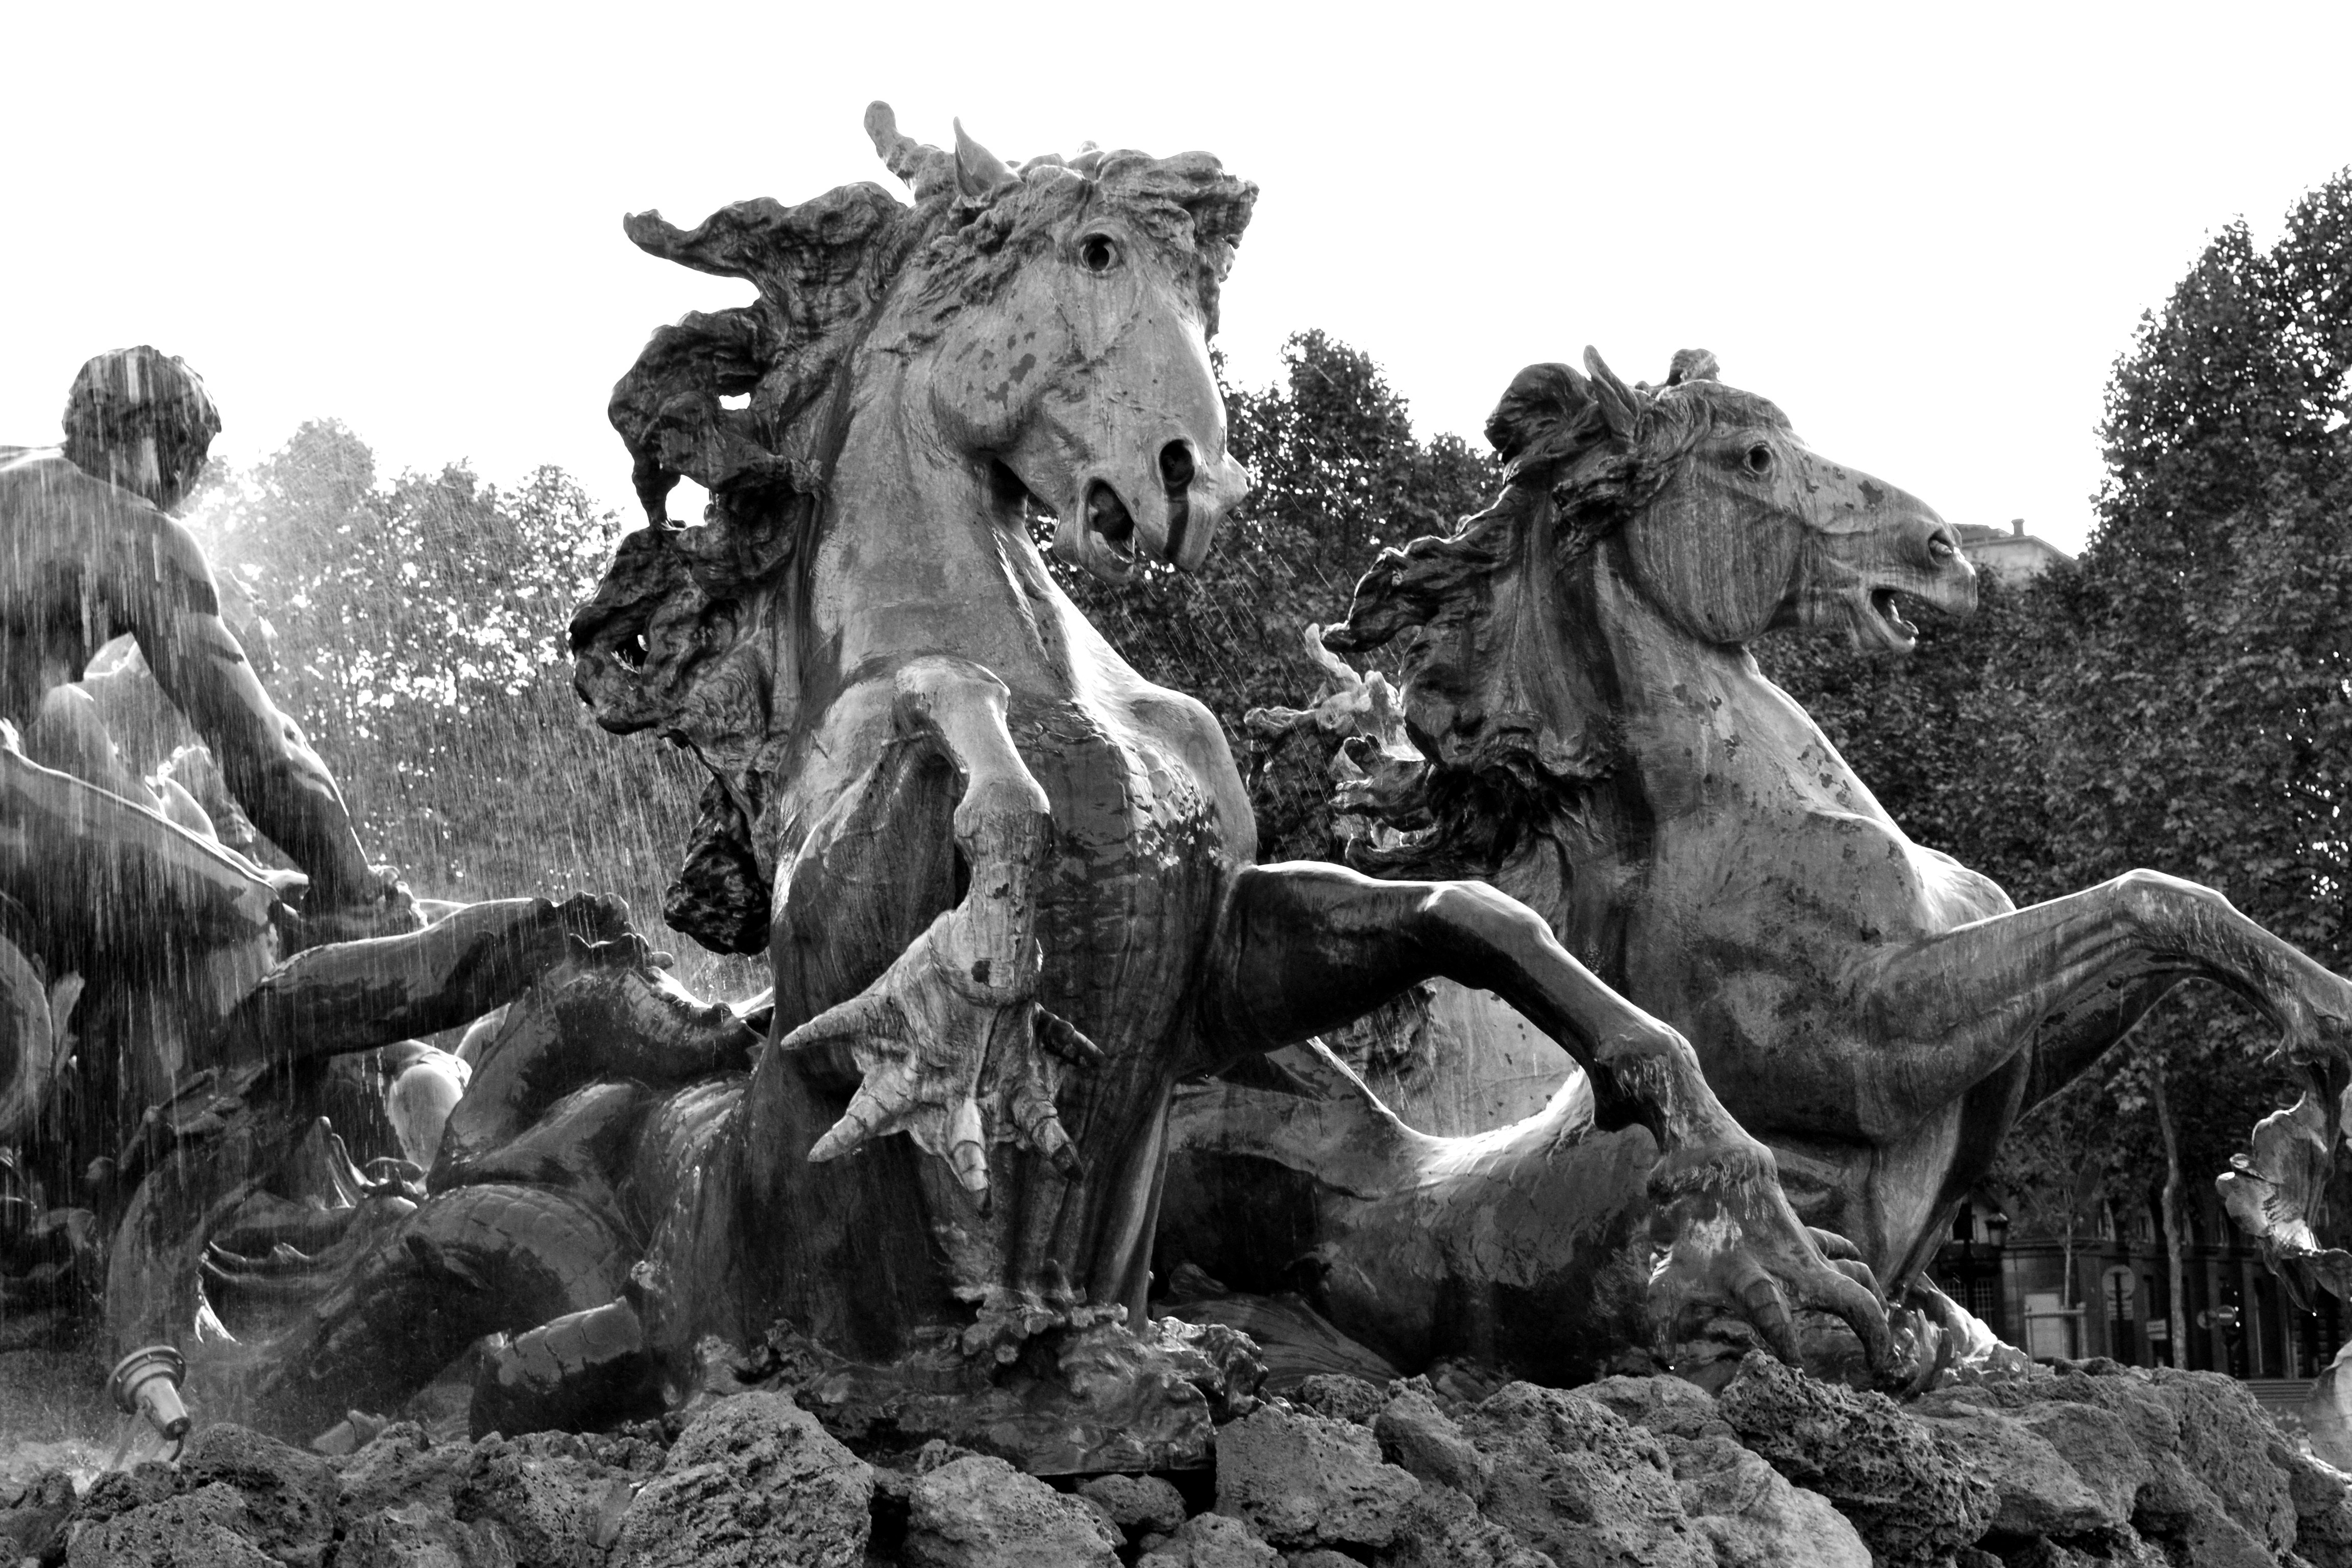
black and white, monument, france, statue, horse, monochrome, sculpture, horses, art, fountain, bordeaux, gironde, aquitaine, mythology, monochrome photography, ancient history, horse like mammal, mustang horse